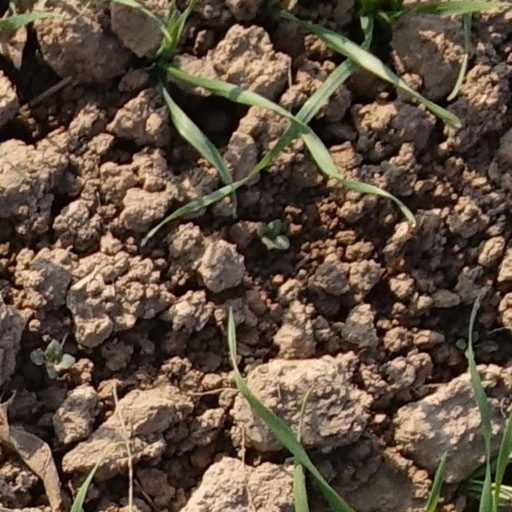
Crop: wheat